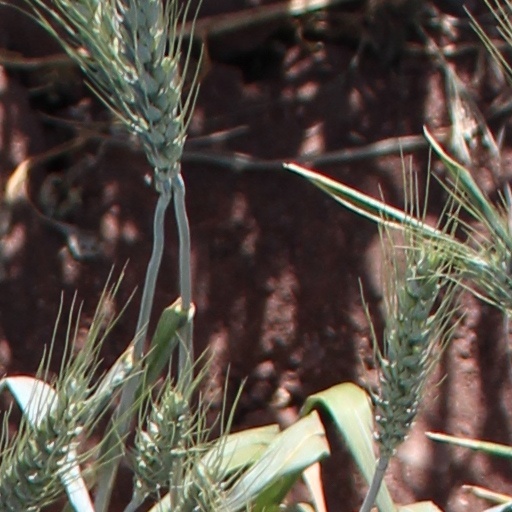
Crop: wheat